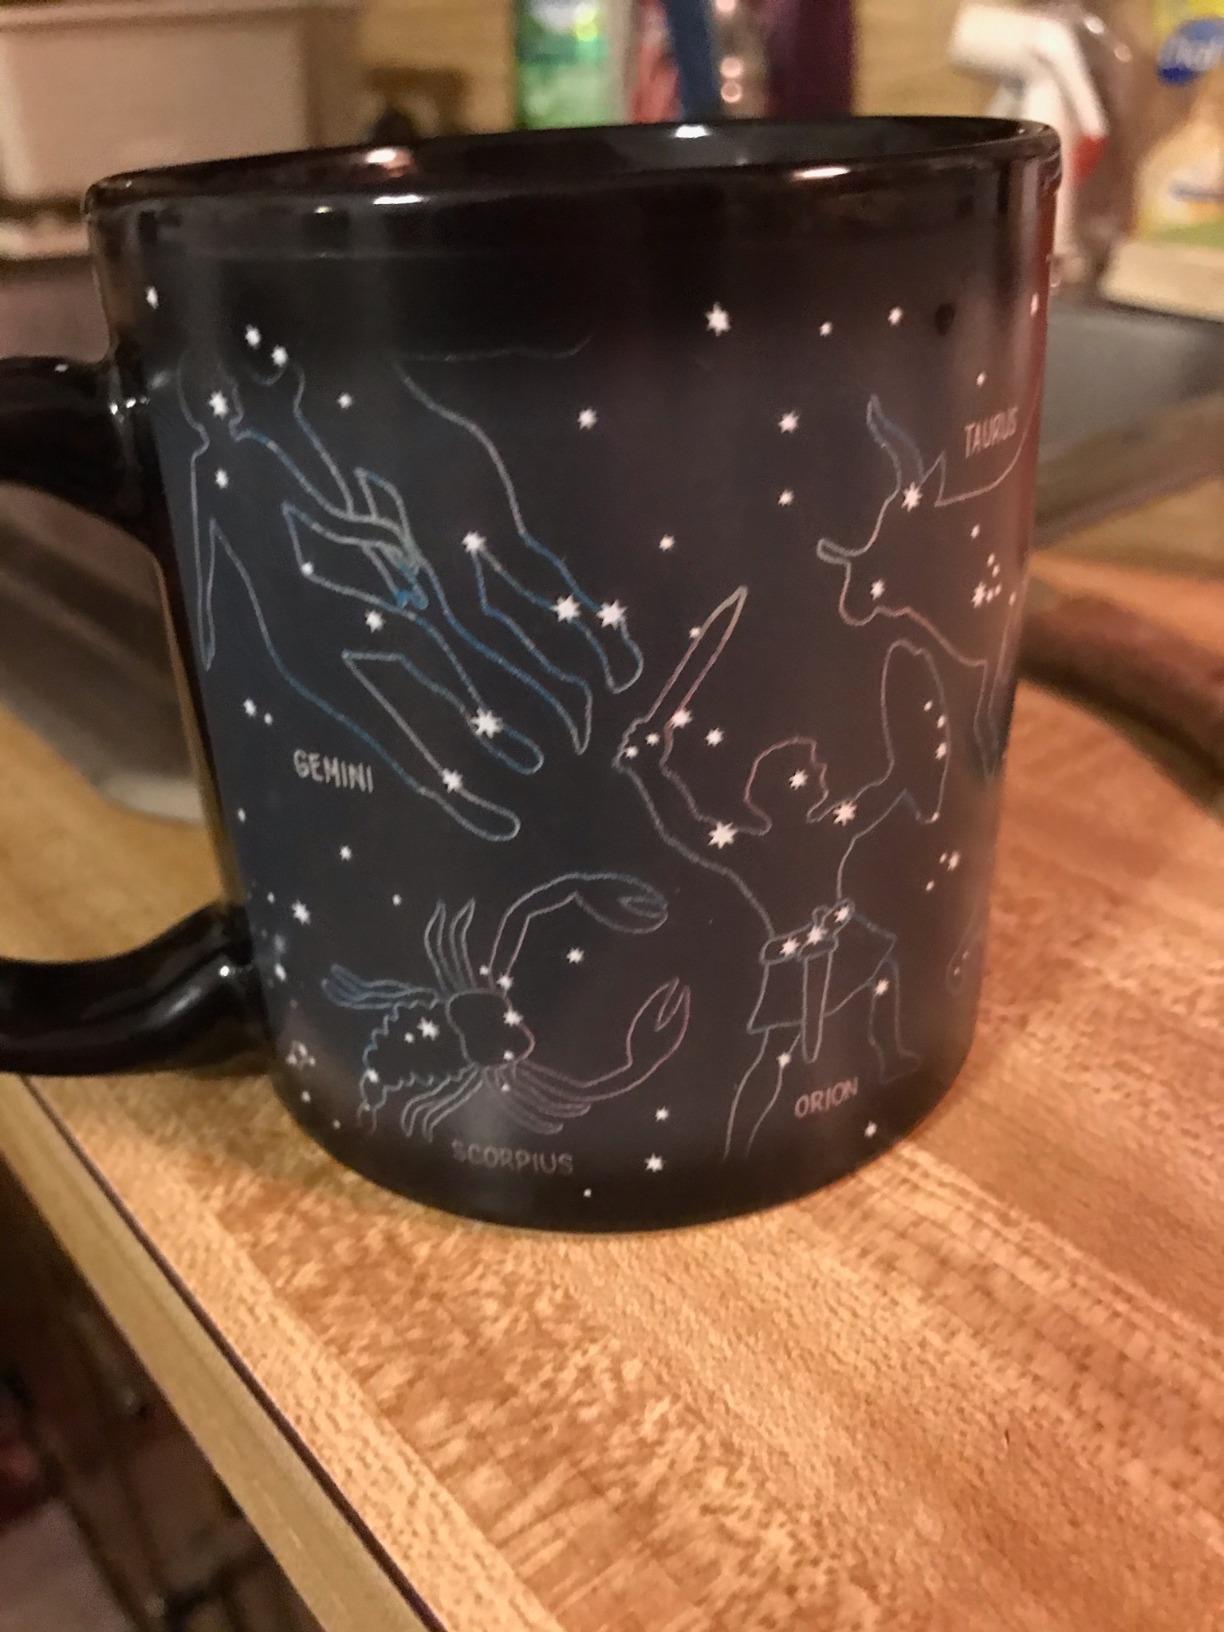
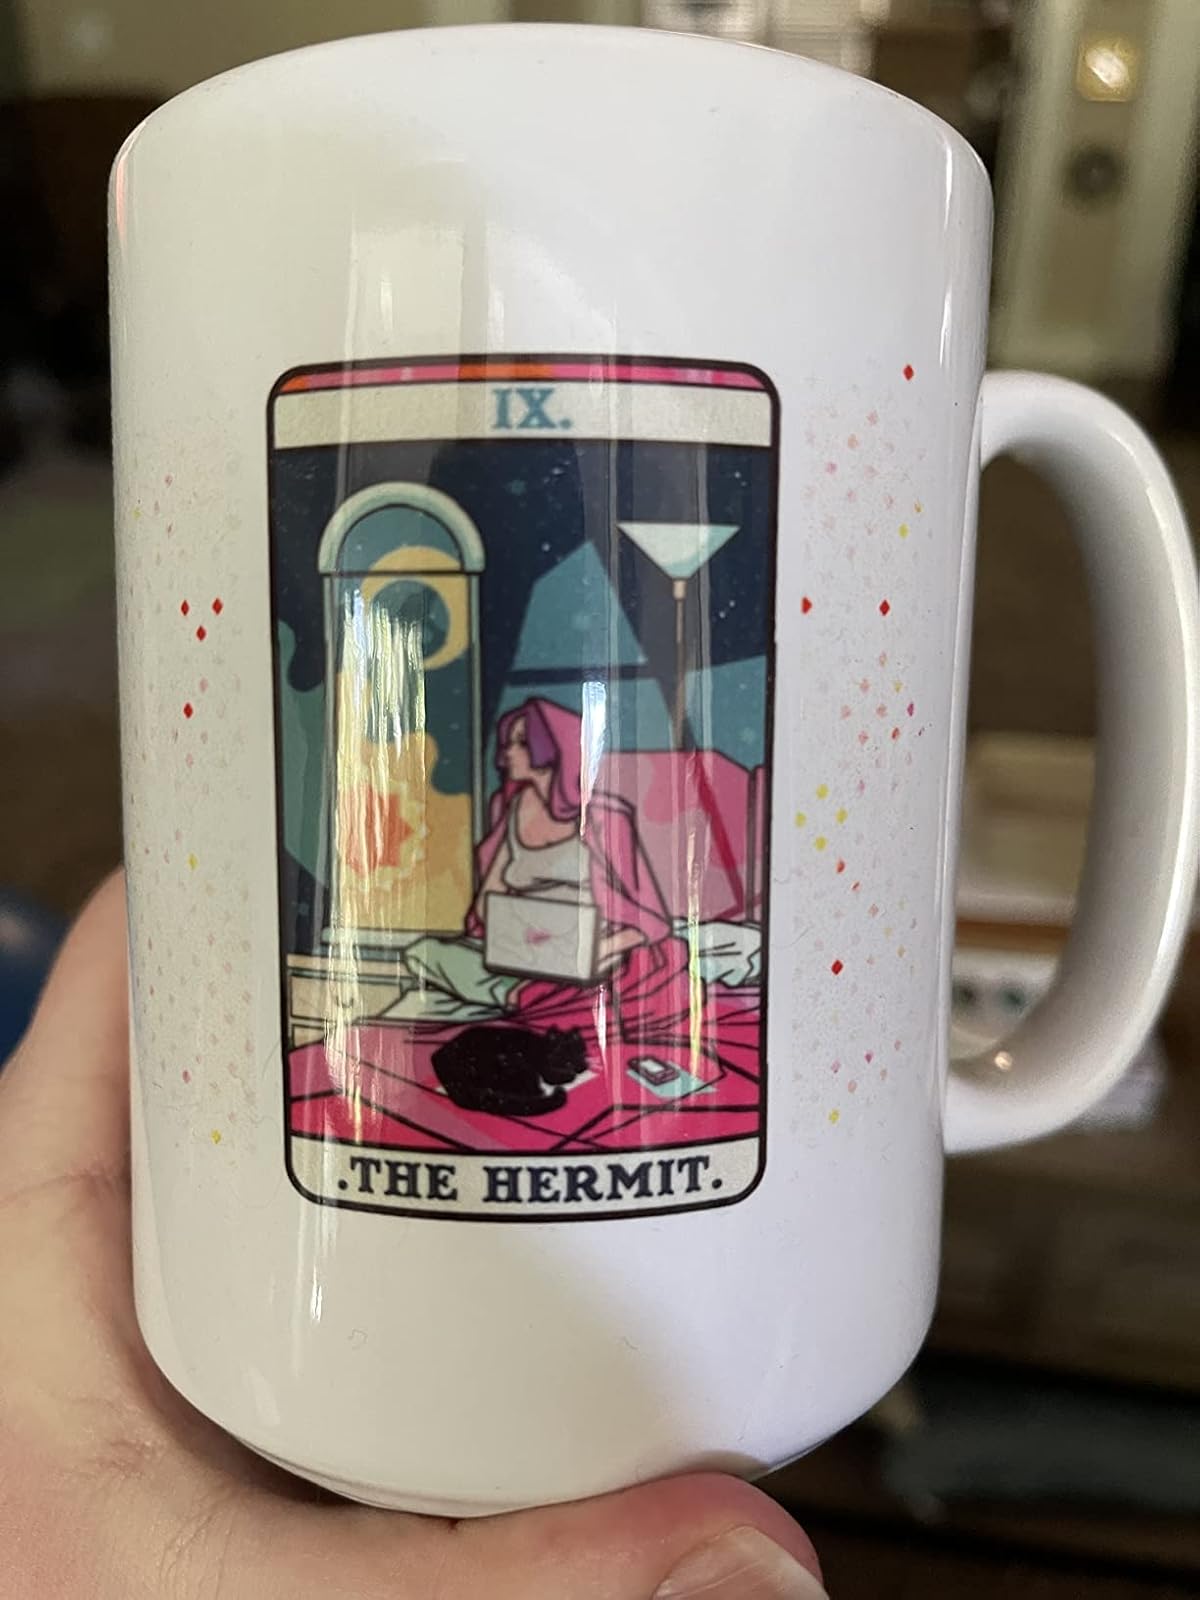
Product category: items_mug
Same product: no